Ceija Stojka

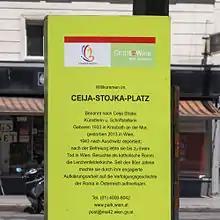
A commemorative sign for Ceija Stojka Platz in Vienna, Austria.

Two of Stojka's brothers, Karl and Mongo Stojka, also published autobiographies about their family's experiences of Austrian Roma persecution under the Nazis. Karl Stojka, the fourth child in the family, released "Auf der ganzen Welt zu Hause" in 1994. Mongo Stojka, the oldest male in the family, published "Papierene Kinder: Gluck, Zerstorung und Neubeginn einer Roma-Femilie in Osterreich" in 2000. These overlapping autobiographies are among the only opportunities to compare the memories of family members who survived the Holocaust and consider the "separate and collective experiences of a major historical traumatic event," given that only about 18% of Austrian Roma survived Nazi persecution.